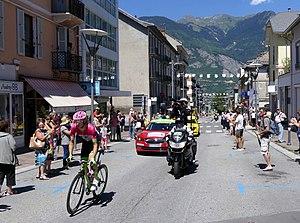
Vue de Pierre Rolland, premier coureur cycliste du Tour de France 2018 à passer à Saint-Jean-de-Maurienne durant la 12ème étape, ville où débute l'ascension du col de La Croix-de-Fer, en Savoie.
La 12ᵉ étape du Tour de France 2018 se déroule le jeudi 19 juillet 2018 de Bourg-Saint-Maurice à l'Alpe d'Huez, sur une distance de 175,5 kilomètres.
Pierre Rolland né le 10 octobre 1986 à Gien, est un coureur cycliste français. Professionnel depuis 2007, il est membre de l'équipe B&B Hotels-Vital Concept. Il remporte une étape à l'Alpe d'Huez et le classement du meilleur jeune lors du Tour de France 2011, puis une étape à La Toussuire lors du Tour de France 2012, qu'il termine à la huitième place du classement général. Il termine à la quatrième place du Tour d'Italie 2014. Il remporte également une étape du Tour d'Italie 2017 à Canazei.